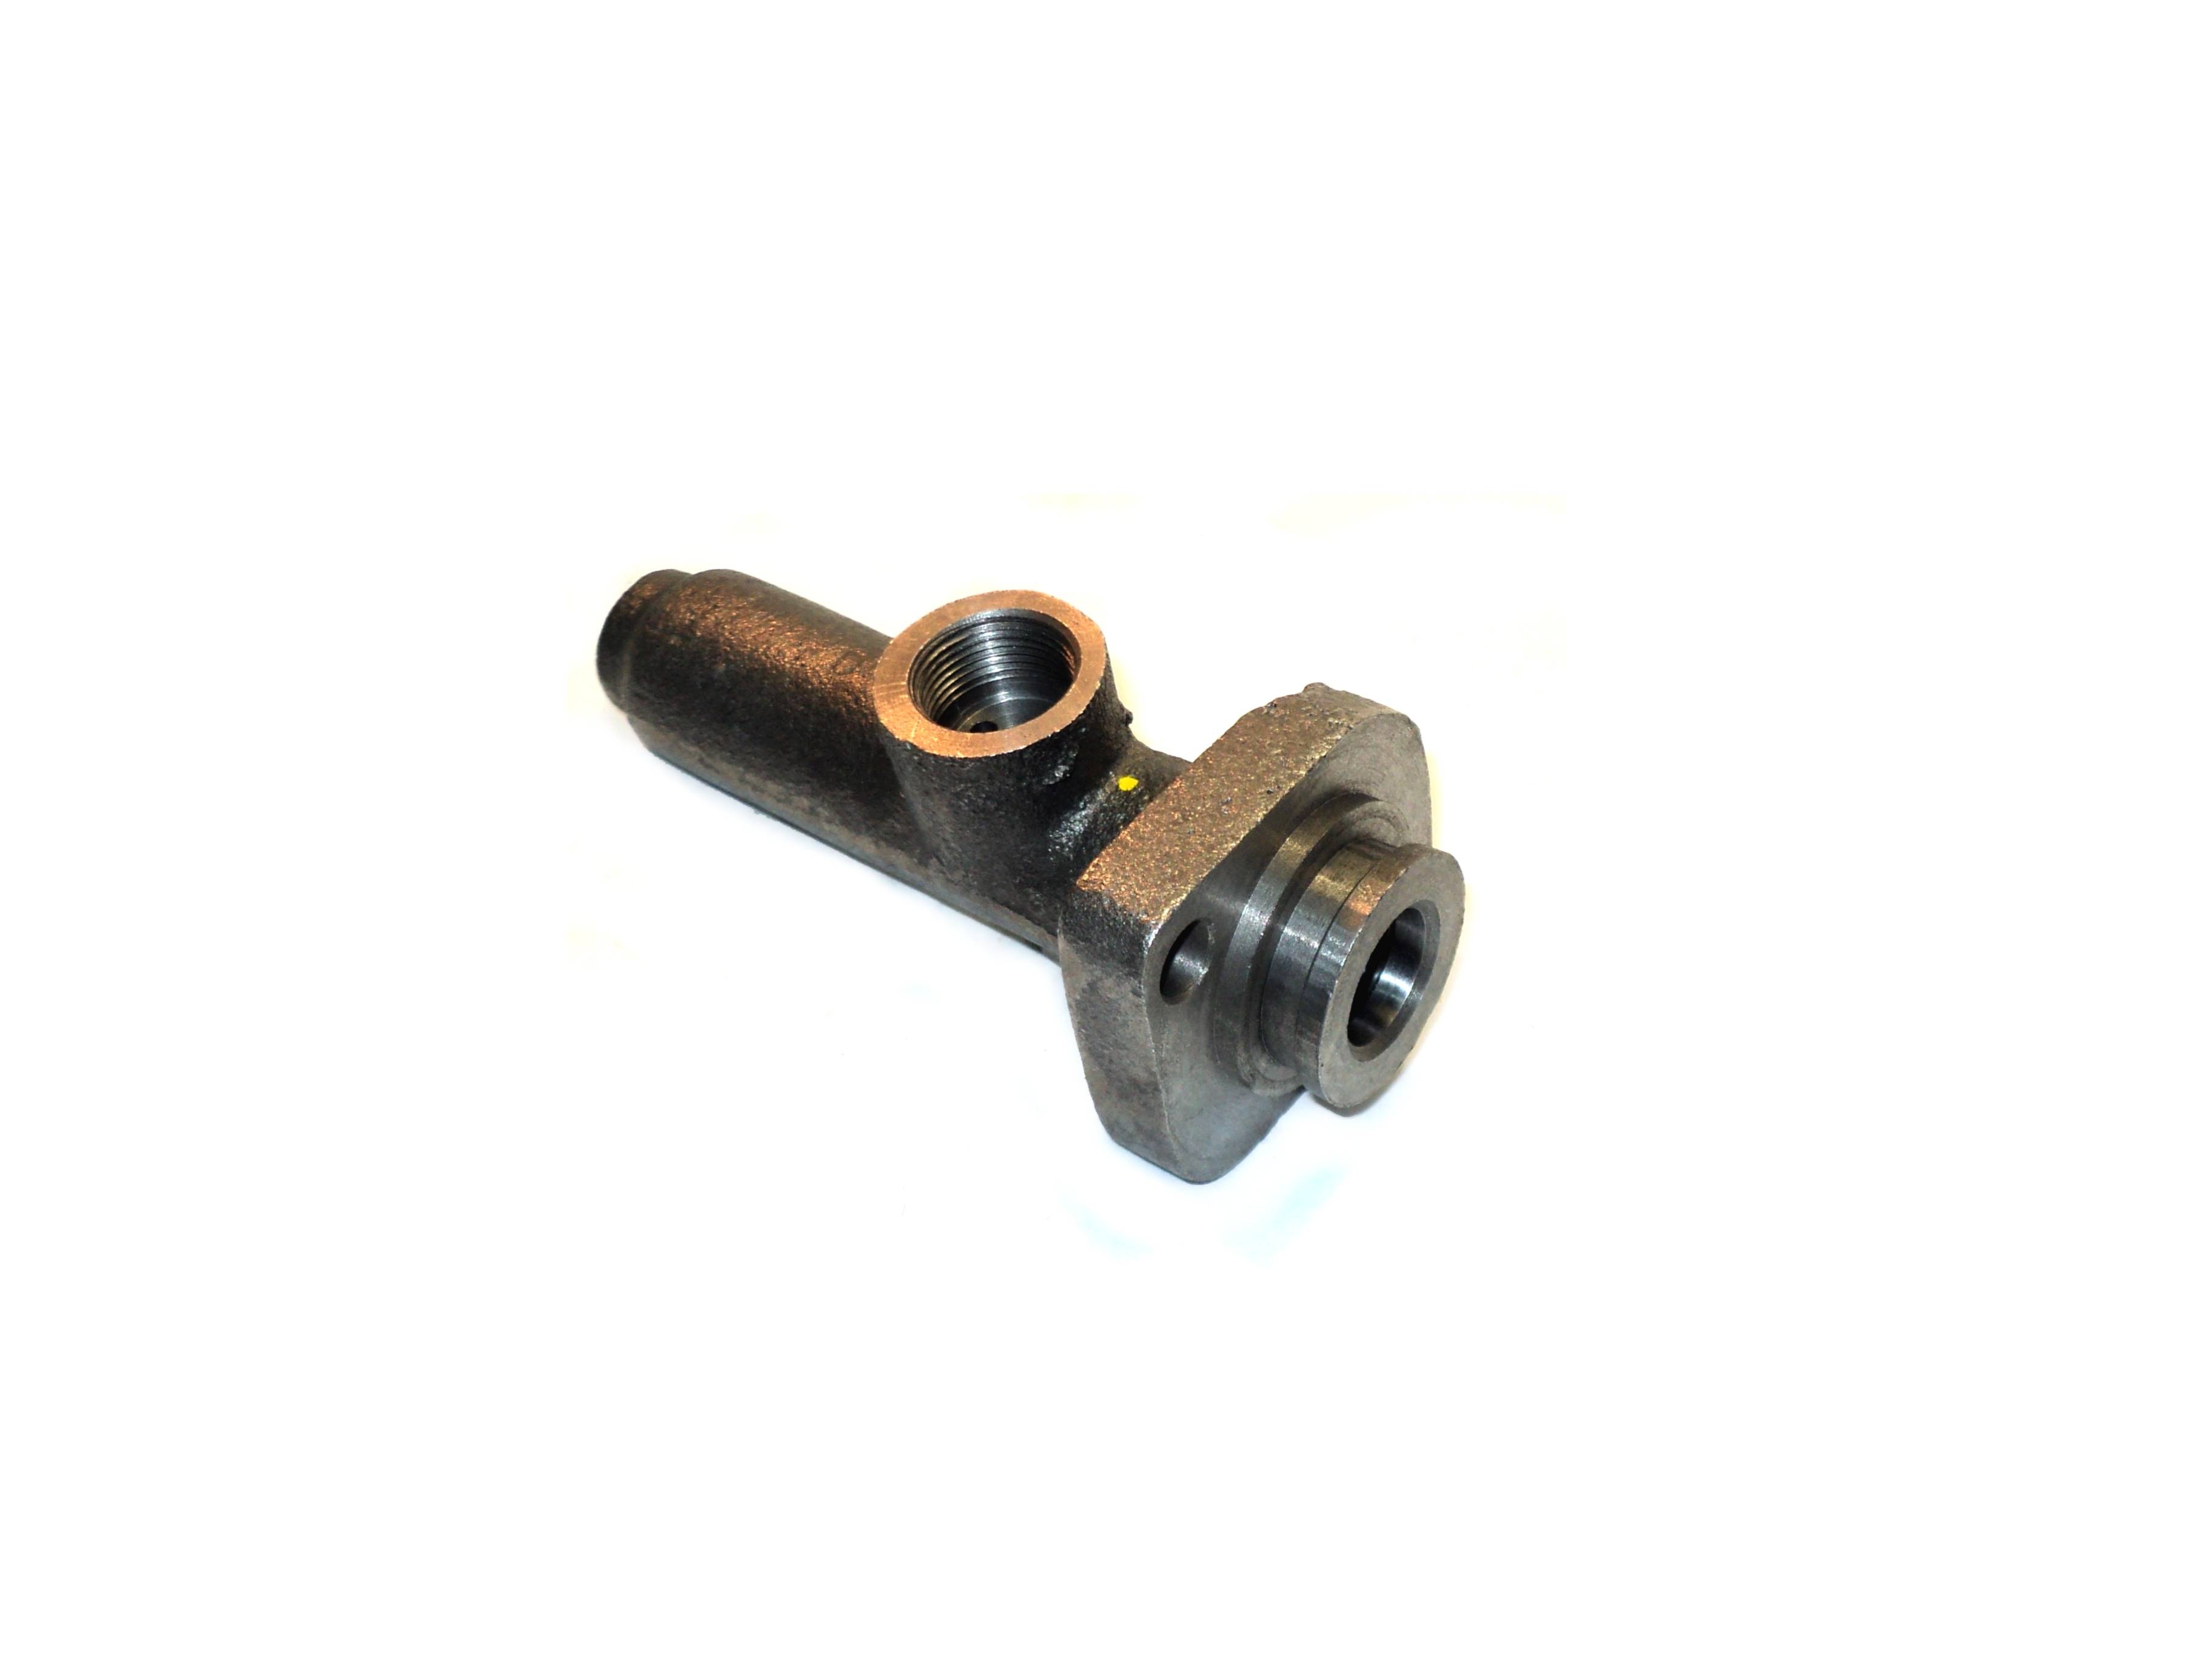
machine, product, brass, parts, brakes, auto part, auto parts